Hôtel Marcel Dassault

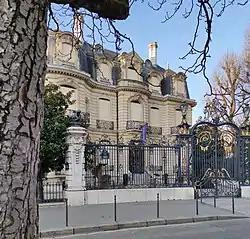

The Hôtel Marcel Dassault is a hôtel particulier, (private mansion), in Paris, France.